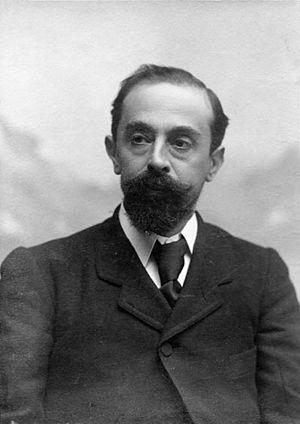
Le catalan contemporain est le catalan du XIXᵉ siècle, dit traditionnellement de la « Renaixença », du XXᵉ siècle ou du XXIᵉ siècle.
Joan Maragall i Gorina, né le 10 octobre 1860 à Barcelone et mort le 20 décembre 1911 dans cette même ville, est un poète espagnol de langue catalane.